MV Stoker

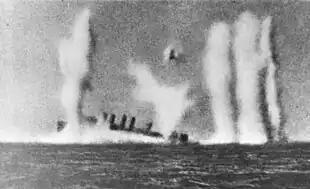
USS "Edsall" sinking

MV "Stoker" was constructed by the Damen Song Cam Shipyards, located in Haiphong, Vietnam, and was launched on May 21, 2015. "Stoker" is named after Lieutenant Henry Stoker, the commanding officer of the World War I submarine . The merchant vessel was purpose built, along with her sister MV "Besant," for supporting submarines and their missions. Each ship contains an LR5 submarine rescue system submersible, a decompression chamber, and enhanced on-board medical facilities. Each ship can support a full complement of a submarine crew.